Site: brandenburg
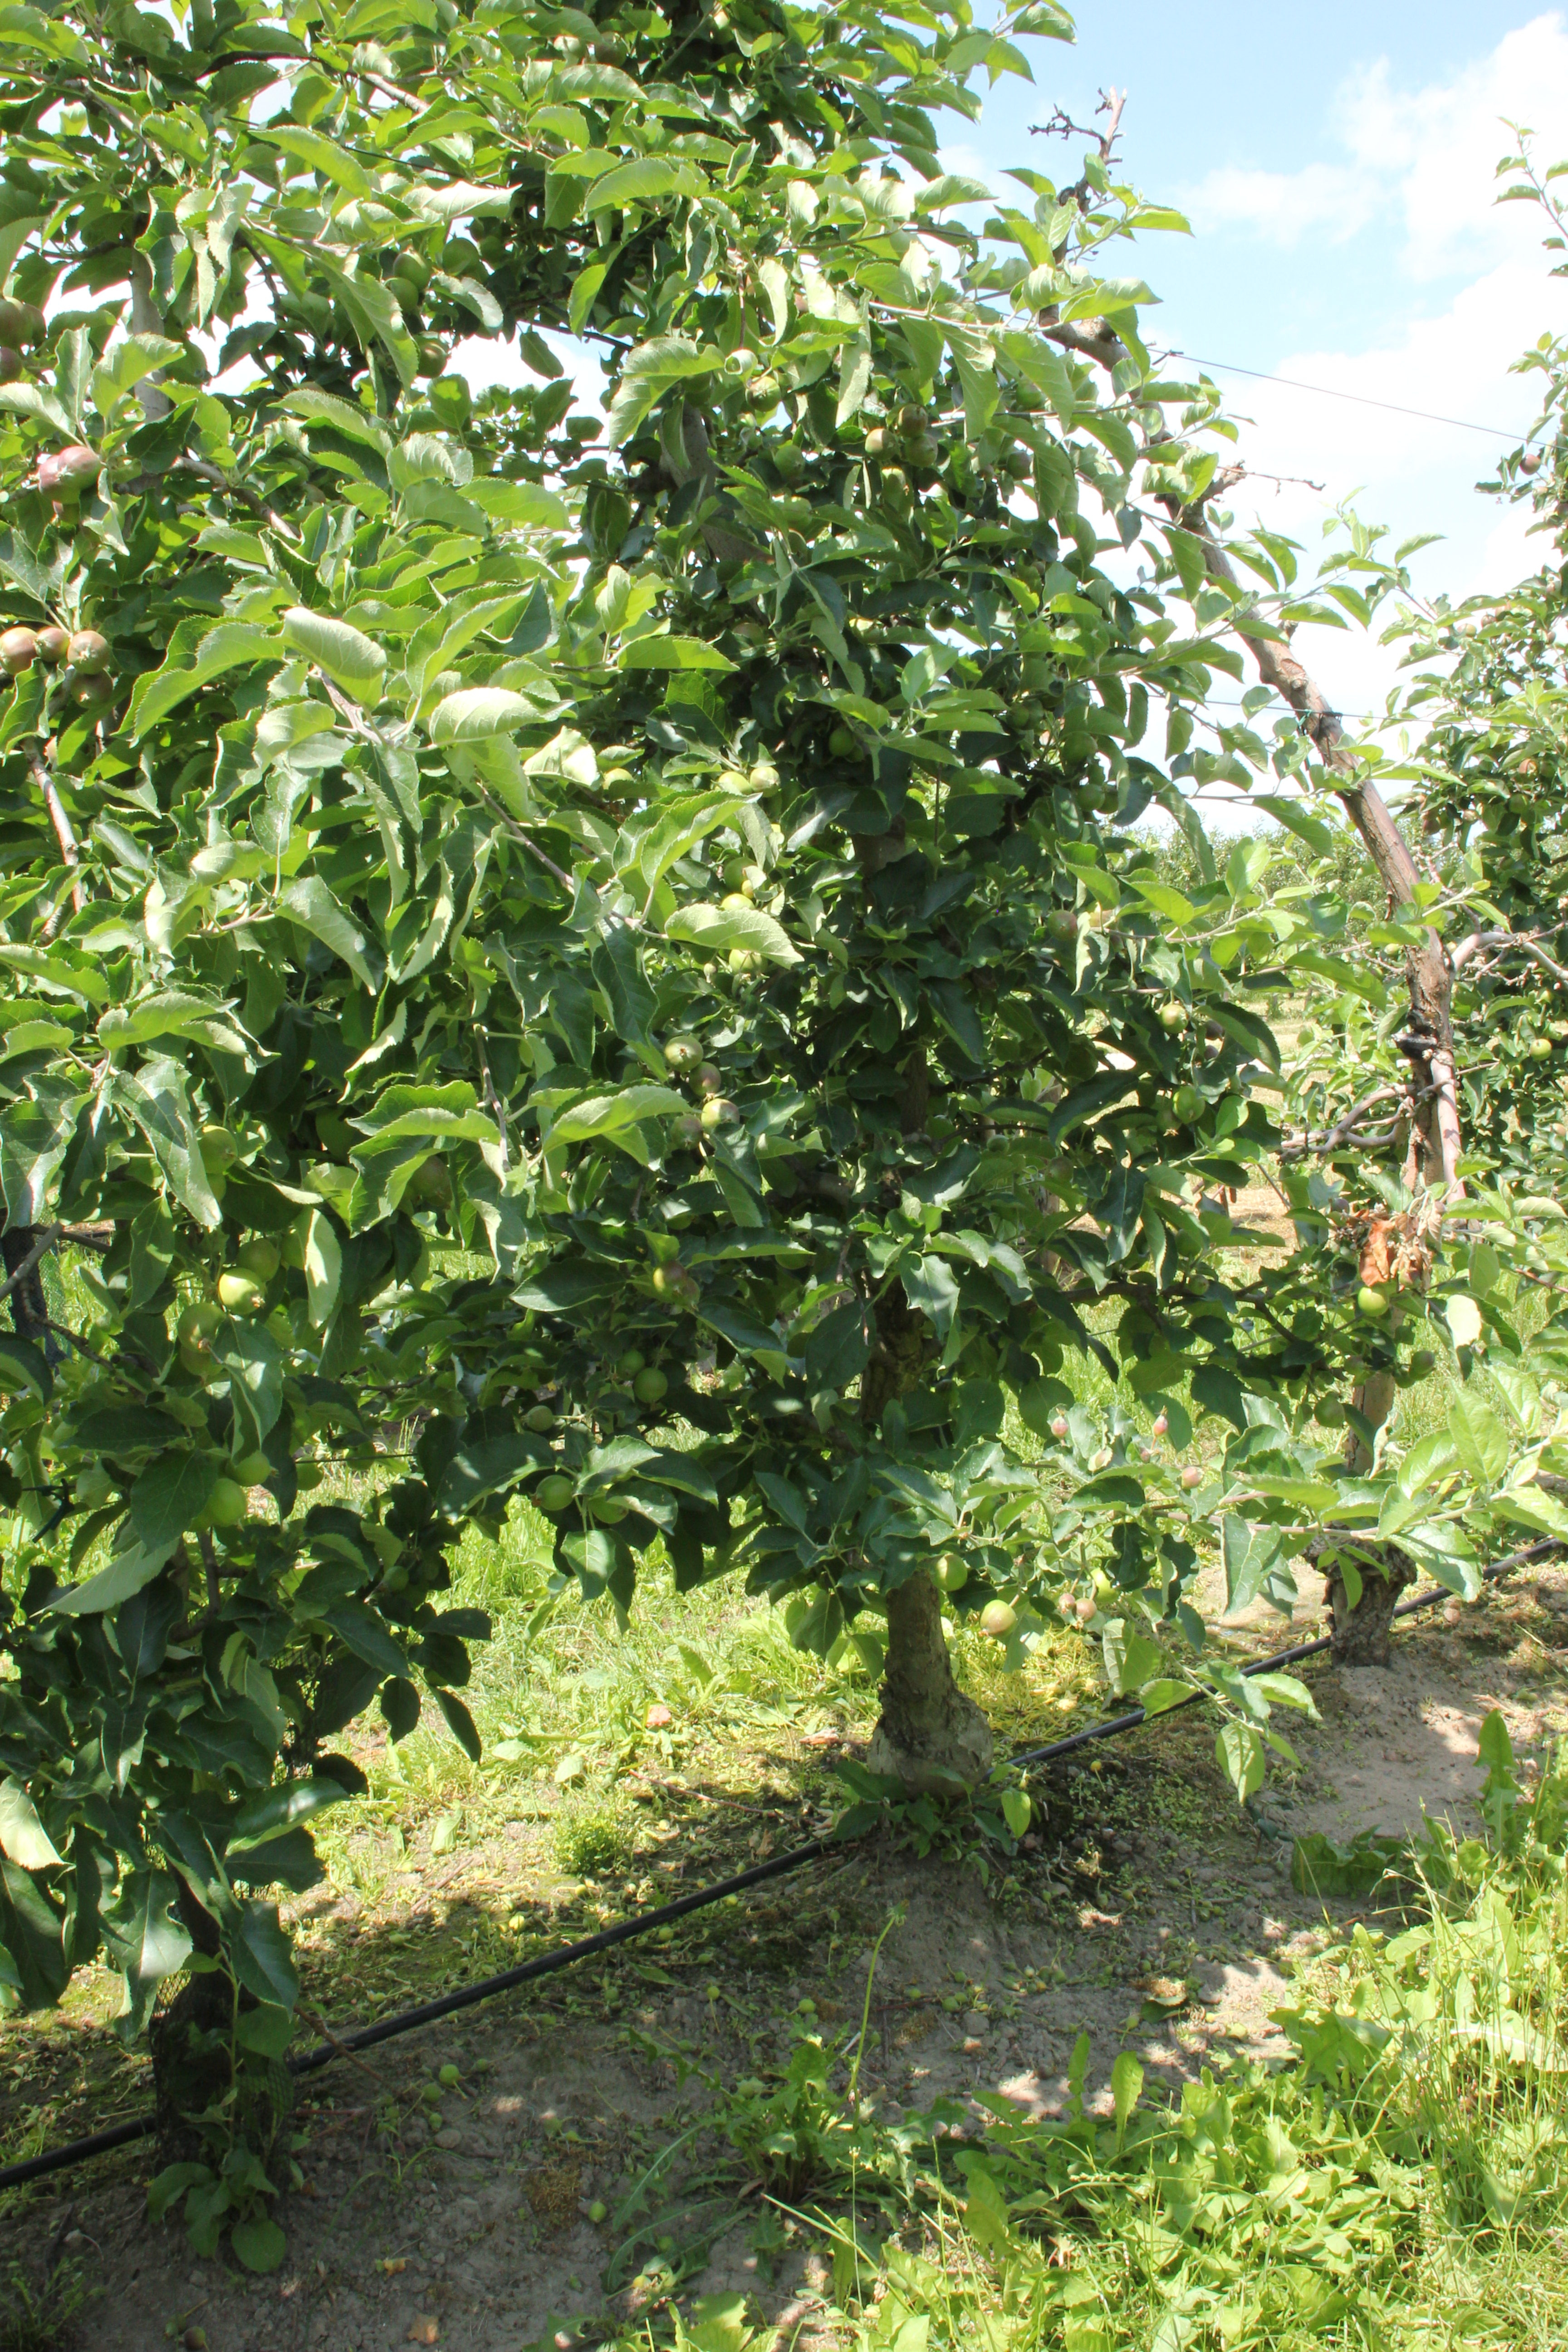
Growth stage (BBCH 73): Development of fruit